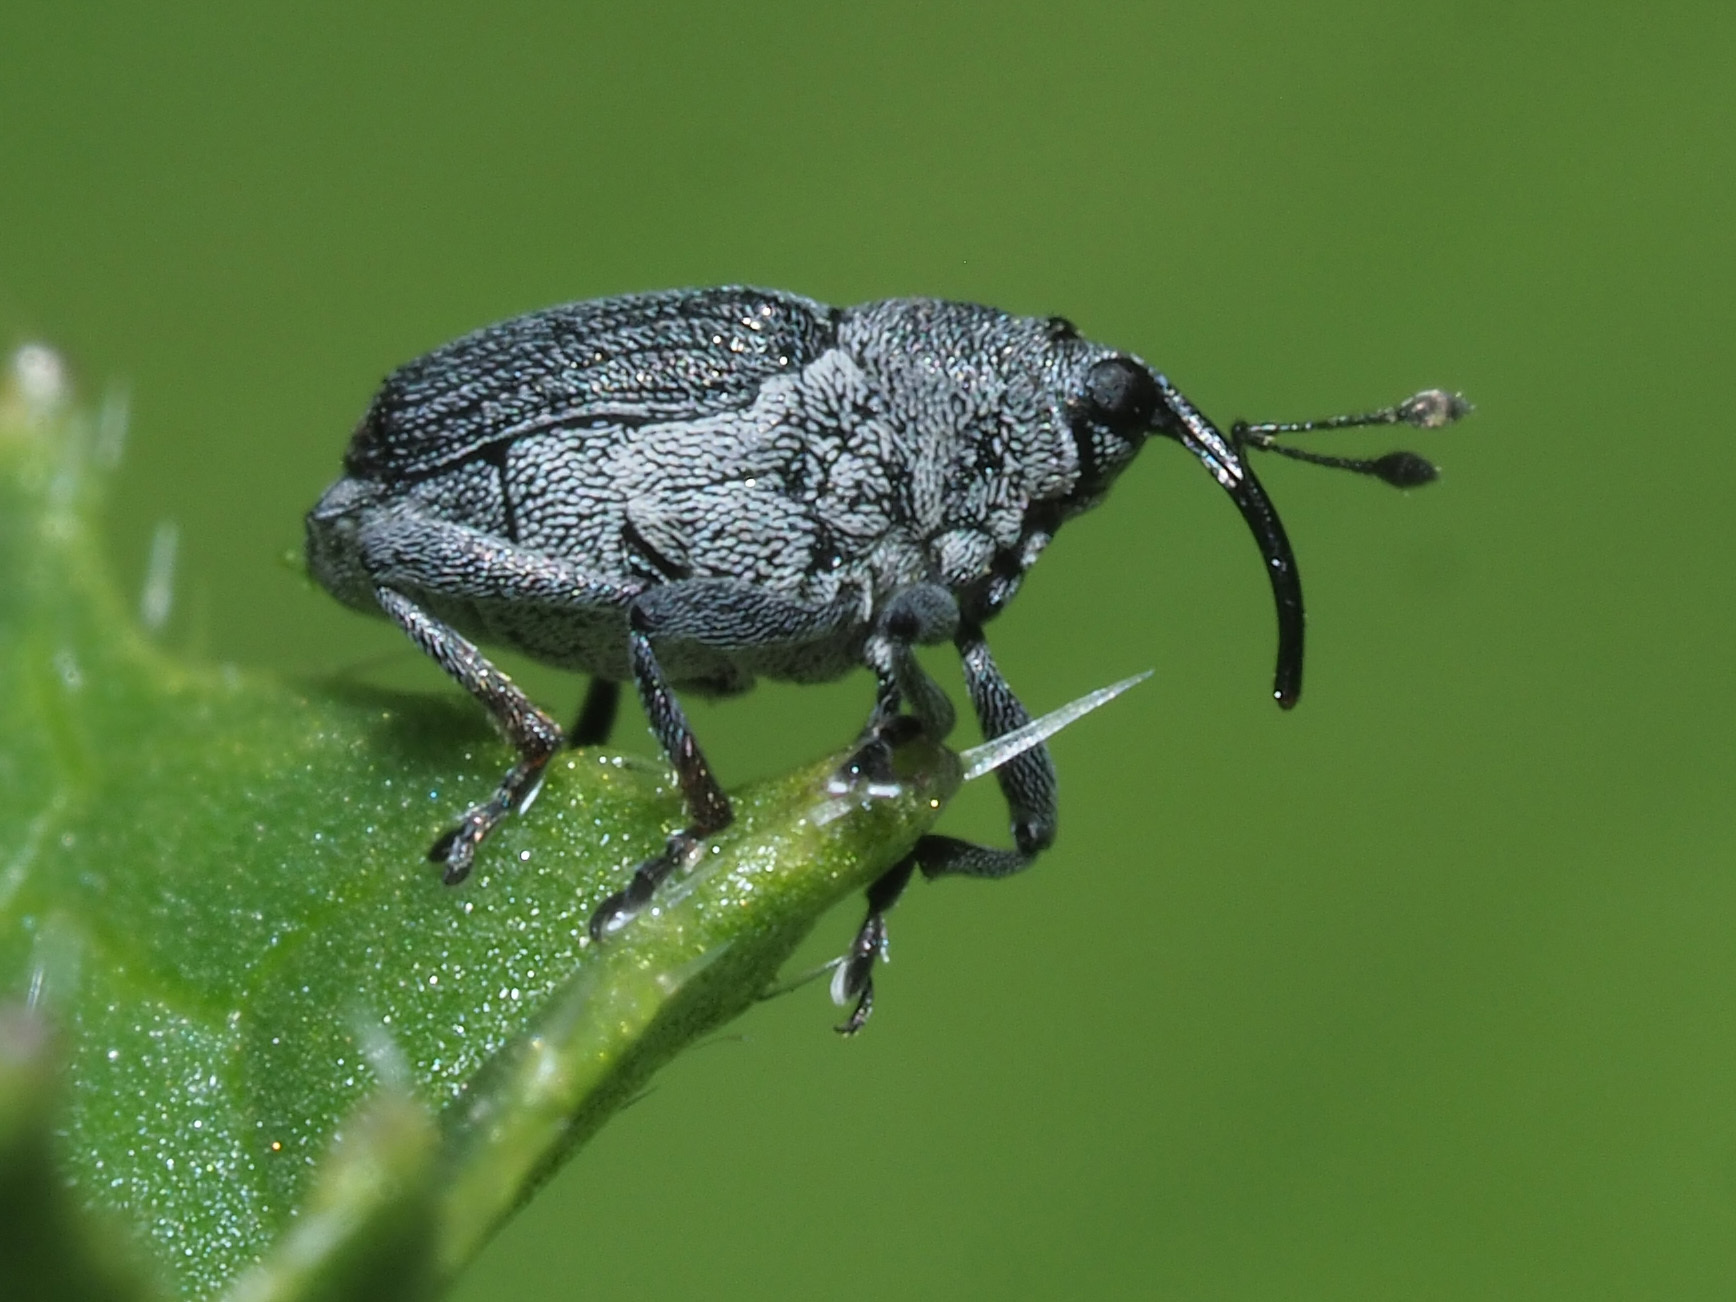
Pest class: Cabbage_seedpod_weevil